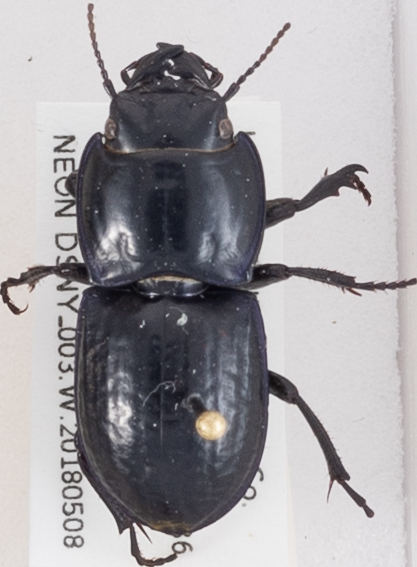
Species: Pasimachus sublaevis
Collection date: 2018-05-08
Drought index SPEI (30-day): -0.864
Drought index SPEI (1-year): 0.54
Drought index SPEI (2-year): -0.32